Culture of the Umayyad Caliphate

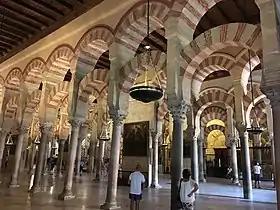

As the first established caliphate, following the Islamic Conquest beginning in 622 AD, the Umayyads captured and occupied the former Byzantine and Sasanian Empires, from Mesopotamia to the Iberian Peninsula until 750 AD. This initial period was catalysed after the death of Muhammad, and marked the formative years of Islamic art.